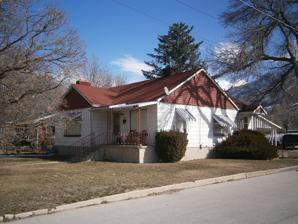
Building: Glen M. and Roxie Walbeck House
Country: United States of America
Year built: 1952
Historic house in Utah, United States United States historic place Glen M. and Roxie Walbeck House U.S. National Register of Historic Places Show map of Utah Show map of the United States Location 12875 S. Boulter St., Draper, Utah Coordinates 40°31′4″N 111°50′55″W / 40.51778°N 111.84861°W / 40.51778; -111.84861 Area less than one acre Built c1935-1952 Architectural style early ranch house MPS Draper, Utah MPS NRHP reference No. 05001630 Added to NRHP February 1, 2006 The Glen M. and Roxie Walbeck House , at 12875 S. Boulter St. in Draper, Utah , was built during c.1935–1952  It was listed on the National Register of Historic Places in 2006. The house is historically significant for its association with the poultry industry in Draper.  It was home of Glen M. Walbeck , who was a coal miner and a professional baseball player, and his wife Roxie.  The home had chicken coops in the back. References